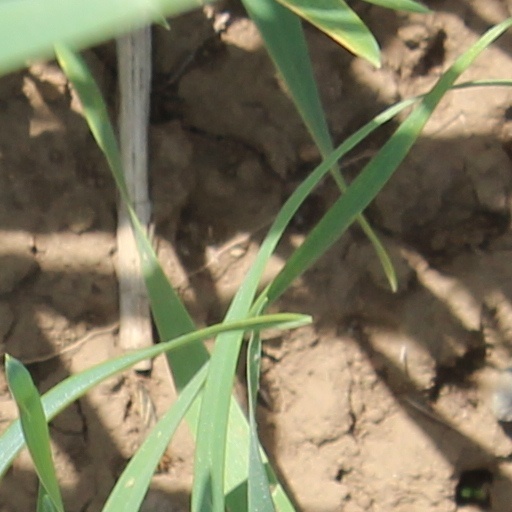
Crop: wheat